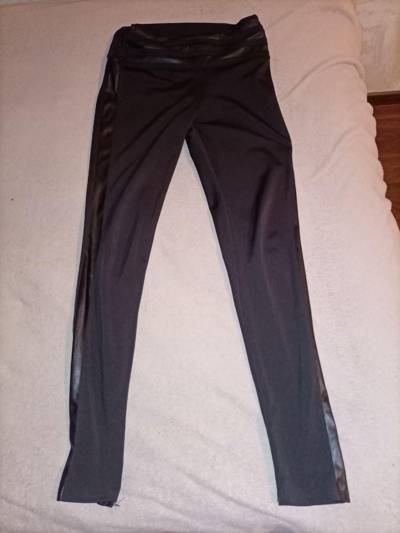
Waste category: clothes